Drégely Castle

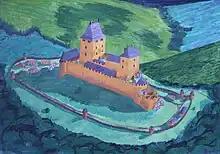
Drégely Castle in the 16th century

During the siege of Drégely the royal army of about 8,000 camped at Levice (then ), but the commander of the army, Erasmus Teuffel, did not take any action to help the besieged castle. The fall of Drégely started a chain of defeats of castles of Hont and Nógrád counties. Ottoman troops conquered nine-tenths of the castles in the two counties in short order, because most of the defenders of the neighbouring castles deserted. At the end of the July there was an enormous gap in the Hungarian border castle system. The royal army belatedly tried to stop the Turkish troops at Plášťovce (then ) but in a two-days battle they were utterly routed, and 4,000 German and Italian warriors were deported to Istanbul.